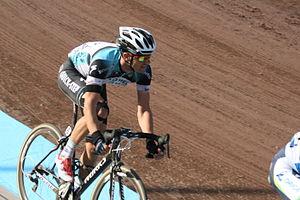
Paris-Roubaix 2013, vélodrome de Roubaix Zdeněk Štybar